Evan McPherson

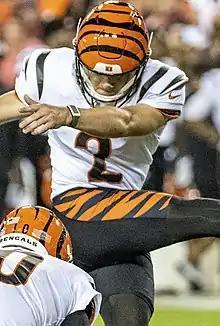
McPherson with the Cincinnati Bengals in 2021

Evan McPherson ; (born July 21, 1999) is an American professional football placekicker for the Cincinnati Bengals of the National Football League (NFL). He played college football for the Florida Gators before being drafted by the Bengals in the fifth round of the 2021 NFL draft, the only kicker to be selected that year.